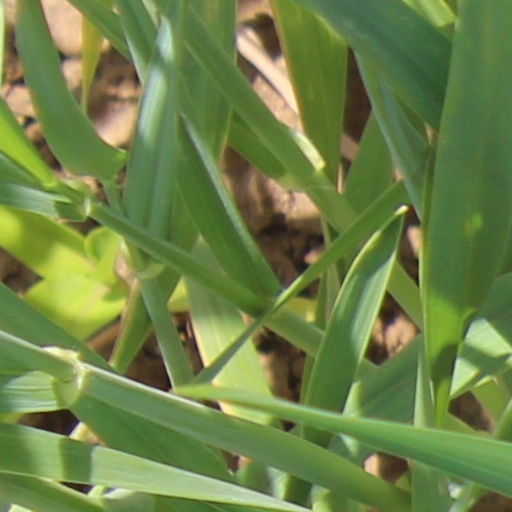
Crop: wheat